Vineyards of the Basque Country

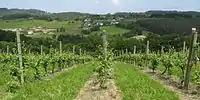
Vineyards near Erandio

The town of. Laguardia serves as a key center for wine production in Rioja Alavesa and is home to 53 of the 278 wineries registered within the broader Rioja appellation.